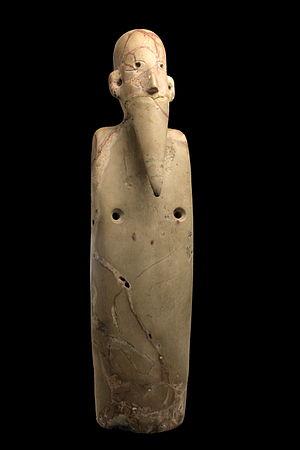
Les dieux et déesses de l’Égypte antique représentent une foule considérable de plus d'un millier de puissances surnaturelles ; divinités cosmogoniques, divinités provinciales, divinités locales, divinités funéraires, personnification de phénomènes naturels ou de concepts abstraits, ancêtres déifiés, démons, génies, divinités étrangères importées, etc. Le terme égyptien pour dieu est netjer et son plus ancien hiéroglyphe représente vraisemblablement un mat enveloppé de bandelettes de tissu. Pour désigner le concept de la divinité, les glyphes alternatifs sont le faucon sur un perchoir et un personnage accroupi. D'autres termes existent pour désigner une divinité, tel baou ou sekhem mais leur diffusion a été de moindre importance.